Mahuta kidnapping

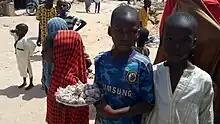
Children in Katsina State, Nigeria

In Dec 2020, over 80 children from the Madrasa of Hizburrahim Islamiyya were kidnapped in Katsina, Nigeria. They were rescued by pro-government vigilantes after a siege and subsequent gun battle with the kidnappers.